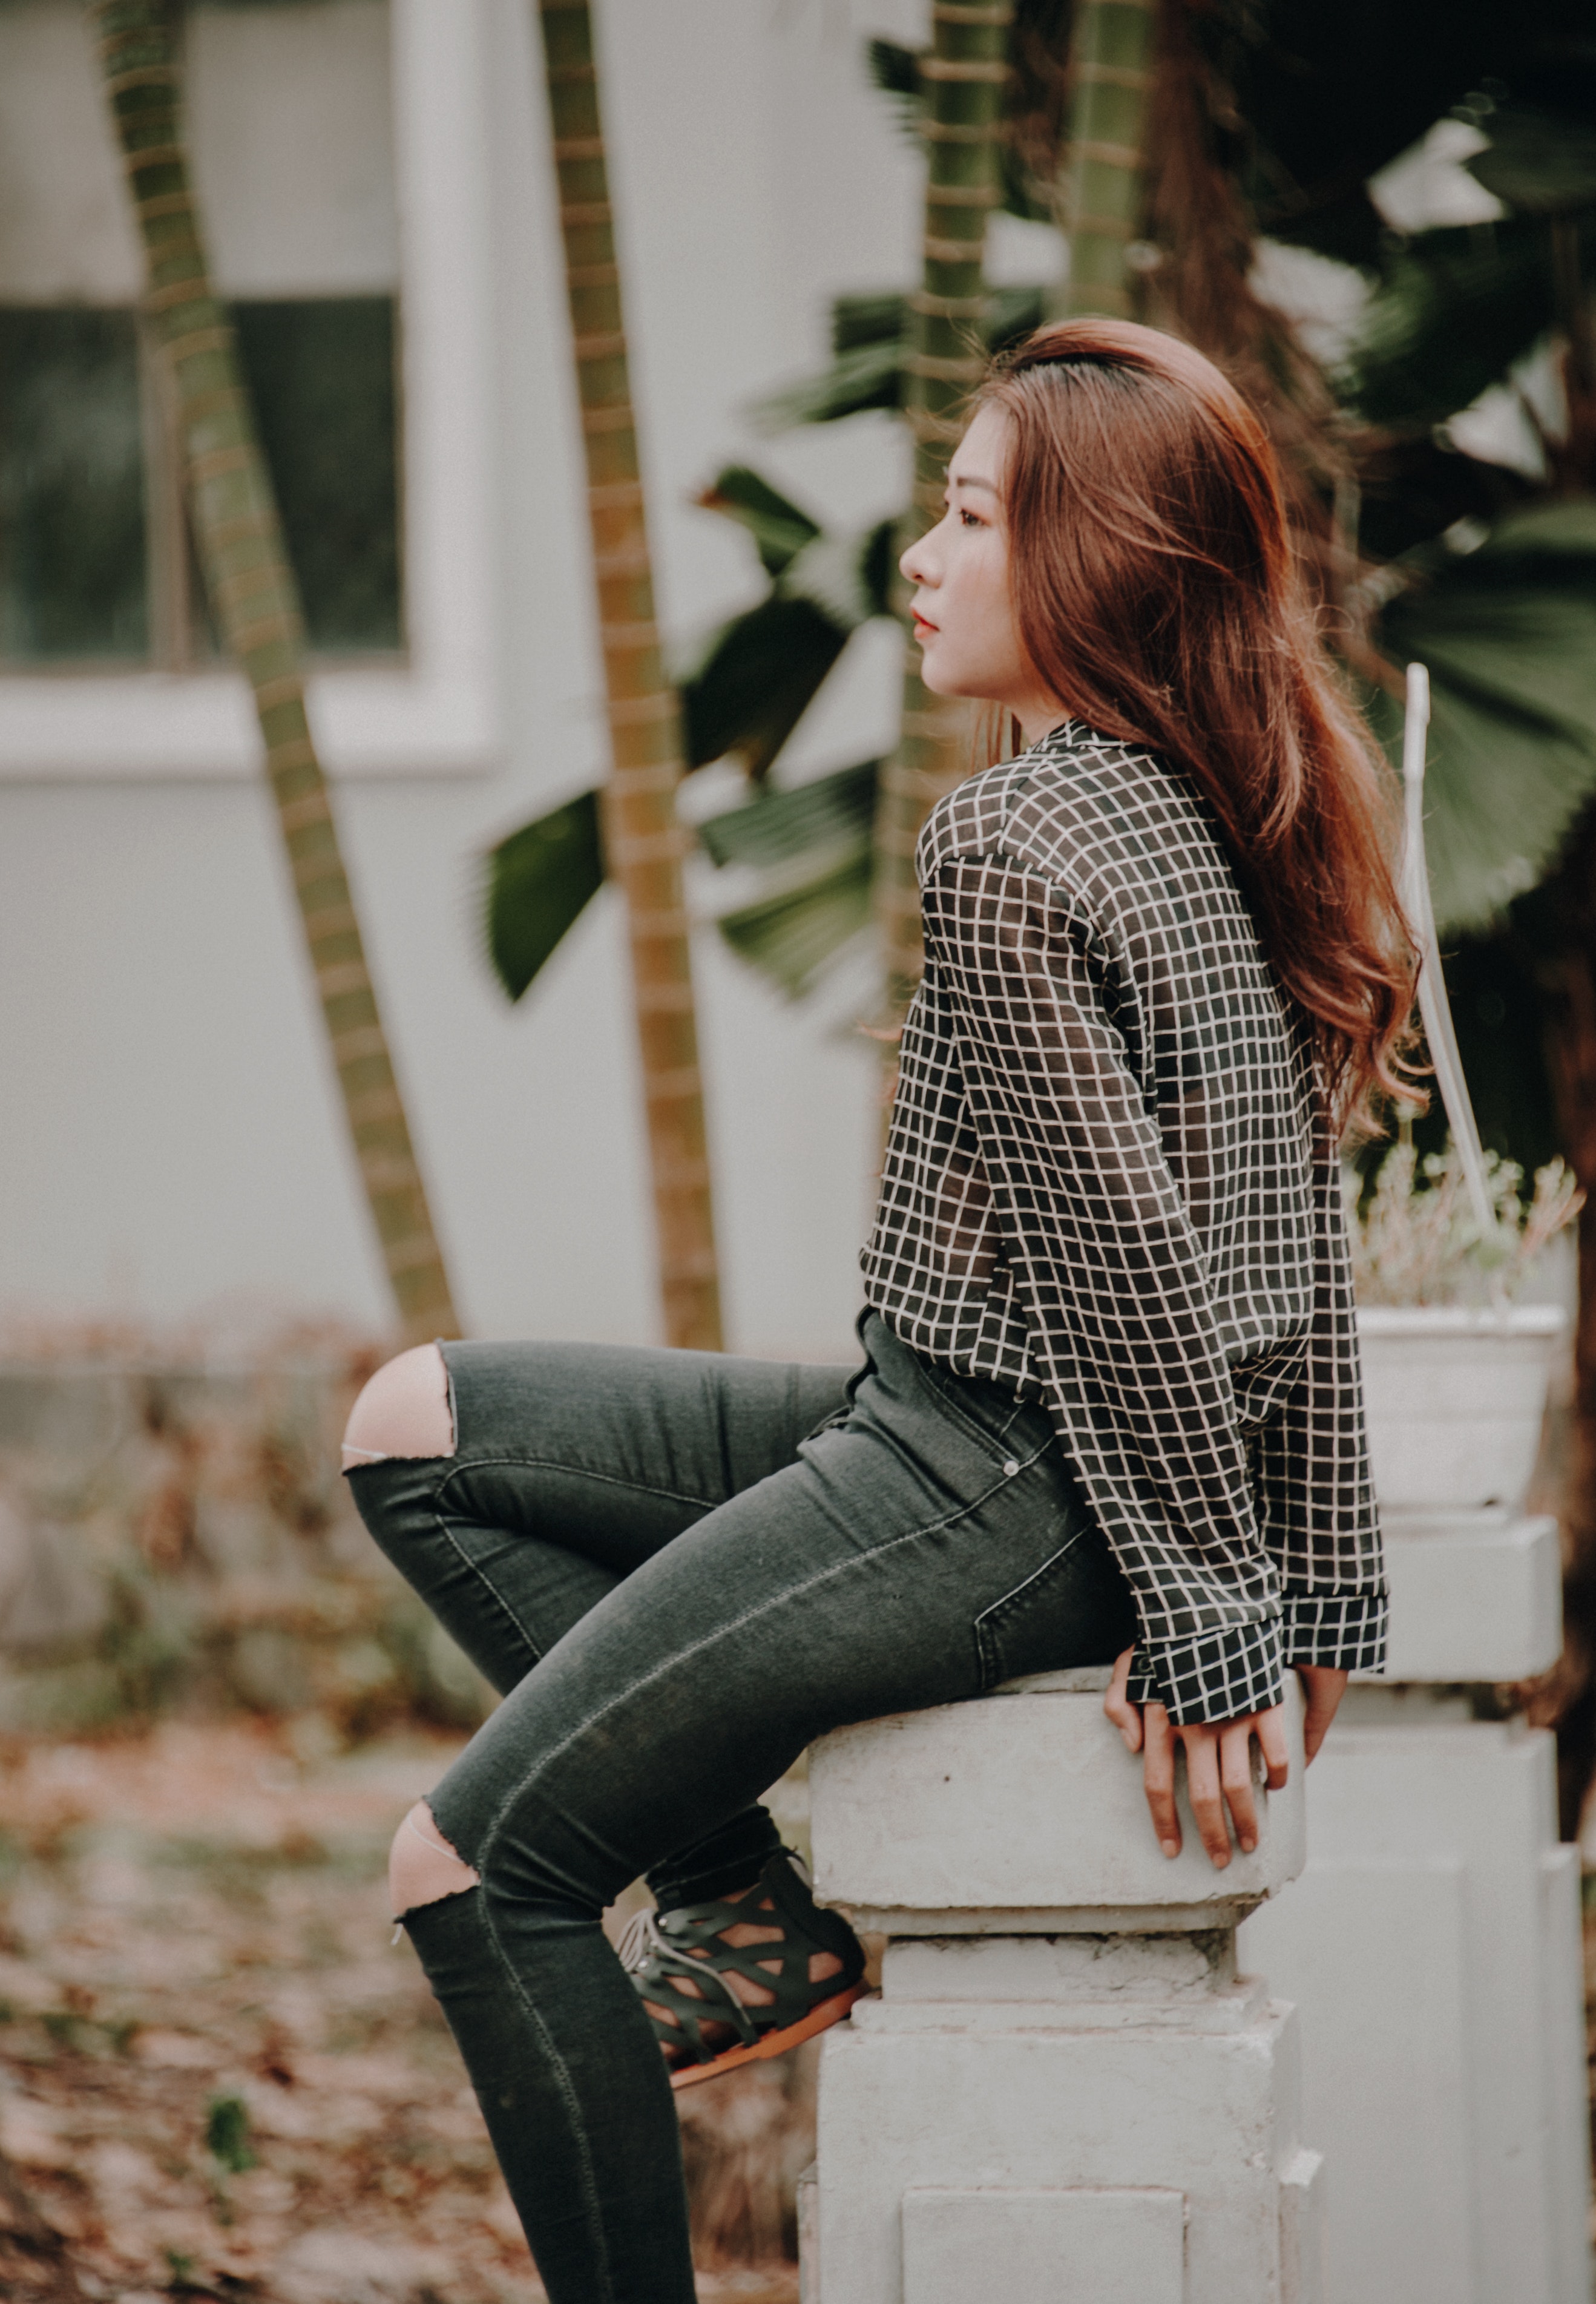
clothing, beauty, sitting, jeans, fashion, shoulder, waist, brown hair, leg, long hair, footwear, plaid, street fashion, denim, design, outerwear, photography, tree, shoe, pattern, textile, photo shoot, knee, trousers, top, style, tartan